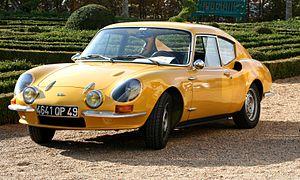
Chappe et Gessalin CG C1300
La CG 1300 est une automobile sportive fabriquée par le carrossier français Chappe Frères et Gessalin à partir de l'automne 1972 jusqu'au printemps 1974.
Chappe et Gessalin Automobiles CG est un ancien constructeur automobile français actif de 1966 à 1974. L'entreprise construisit une voiture sportive à partir d'éléments mécaniques empruntés à la Simca 1000 et ses dérivés.